Manchester Victoria station

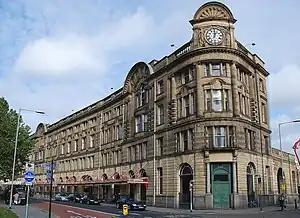
Station frontage of Manchester Victoria, constructed in 1909

Manchester Victoria station in Manchester, England, is a combined mainline railway station and Metrolink tram stop. Situated to the north of the city centre on Hunts Bank, close to Manchester Cathedral, it adjoins Manchester Arena which was constructed on part of the former station site in the 1990s. Opened in 1844 and part of the Manchester station group, Manchester Victoria is Manchester's second busiest railway station after Piccadilly, and is the busiest station managed by Northern.